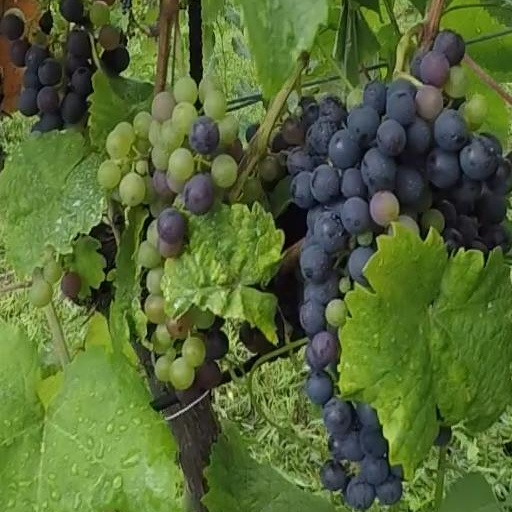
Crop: grape